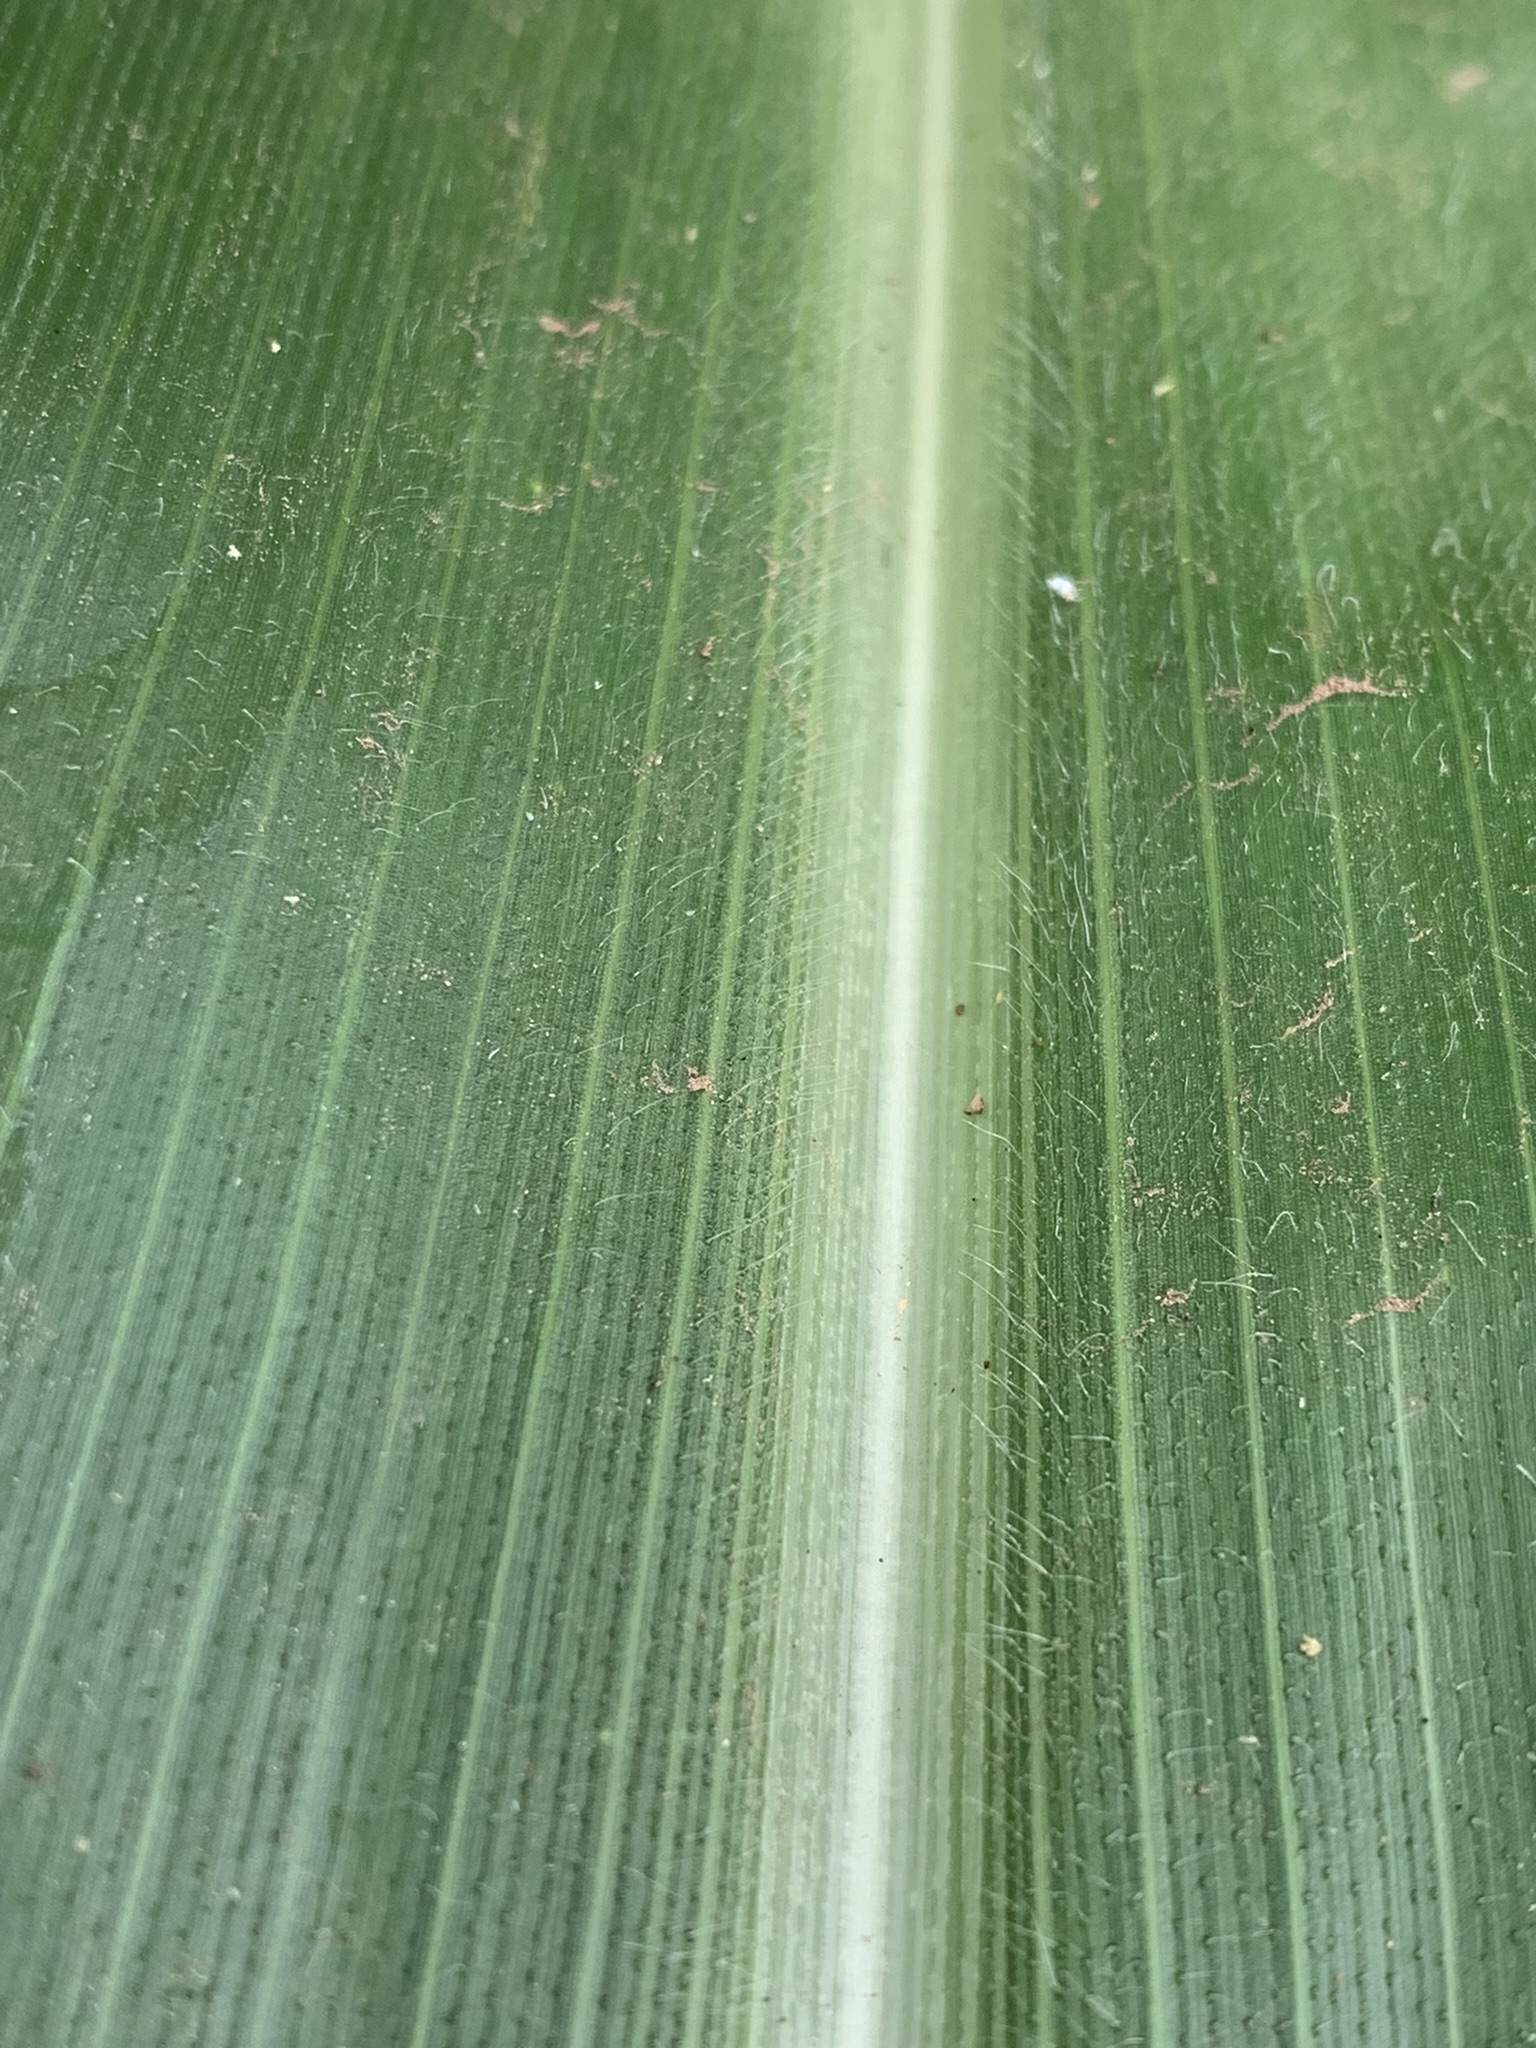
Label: Healthy